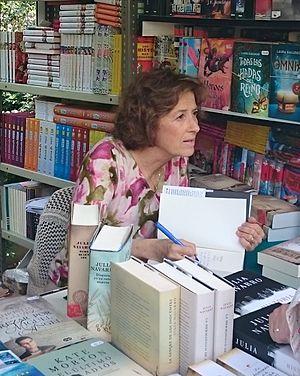
Julia Navarro, née le 8 octobre 1953 à Madrid, est une journaliste et écrivaine espagnole.